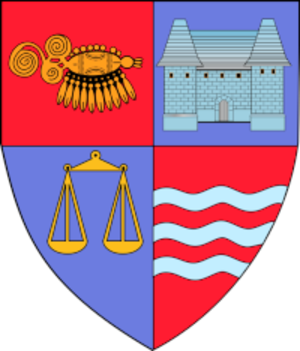
Mureș (distrikt)
Coat of Arms of Mureș county
Mureș er et distrikt i Transsylvanien i Rumænien med 580.851 indbyggere. Hovedstad er byen Târgu Mureş.